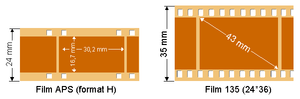
Dimensions des pellicules APS et 135
Le format APS, ou Advanced Photo System, est un format de pellicule photographique introduit en 1996 par Kodak, Fujifilm, Minolta, Nikon, Canon et quelques autres fabricants.